William R. Green

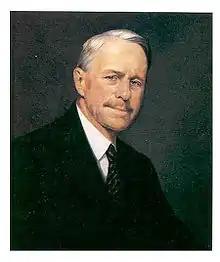

William Raymond Green (November 7, 1856 – June 11, 1947) was a United States representative from Iowa, Chairman of the House Ways and Means Committee and later was a judge of the Court of Claims. His son, William R. Green Jr., served on the United States Board of Tax Appeals.